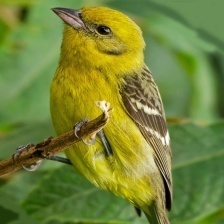
Species: FLAME TANAGER
Scientific name: PIRANGA BIDENTATA